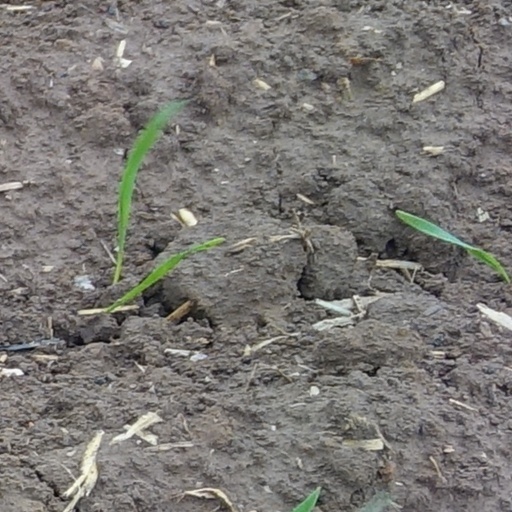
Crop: wheat